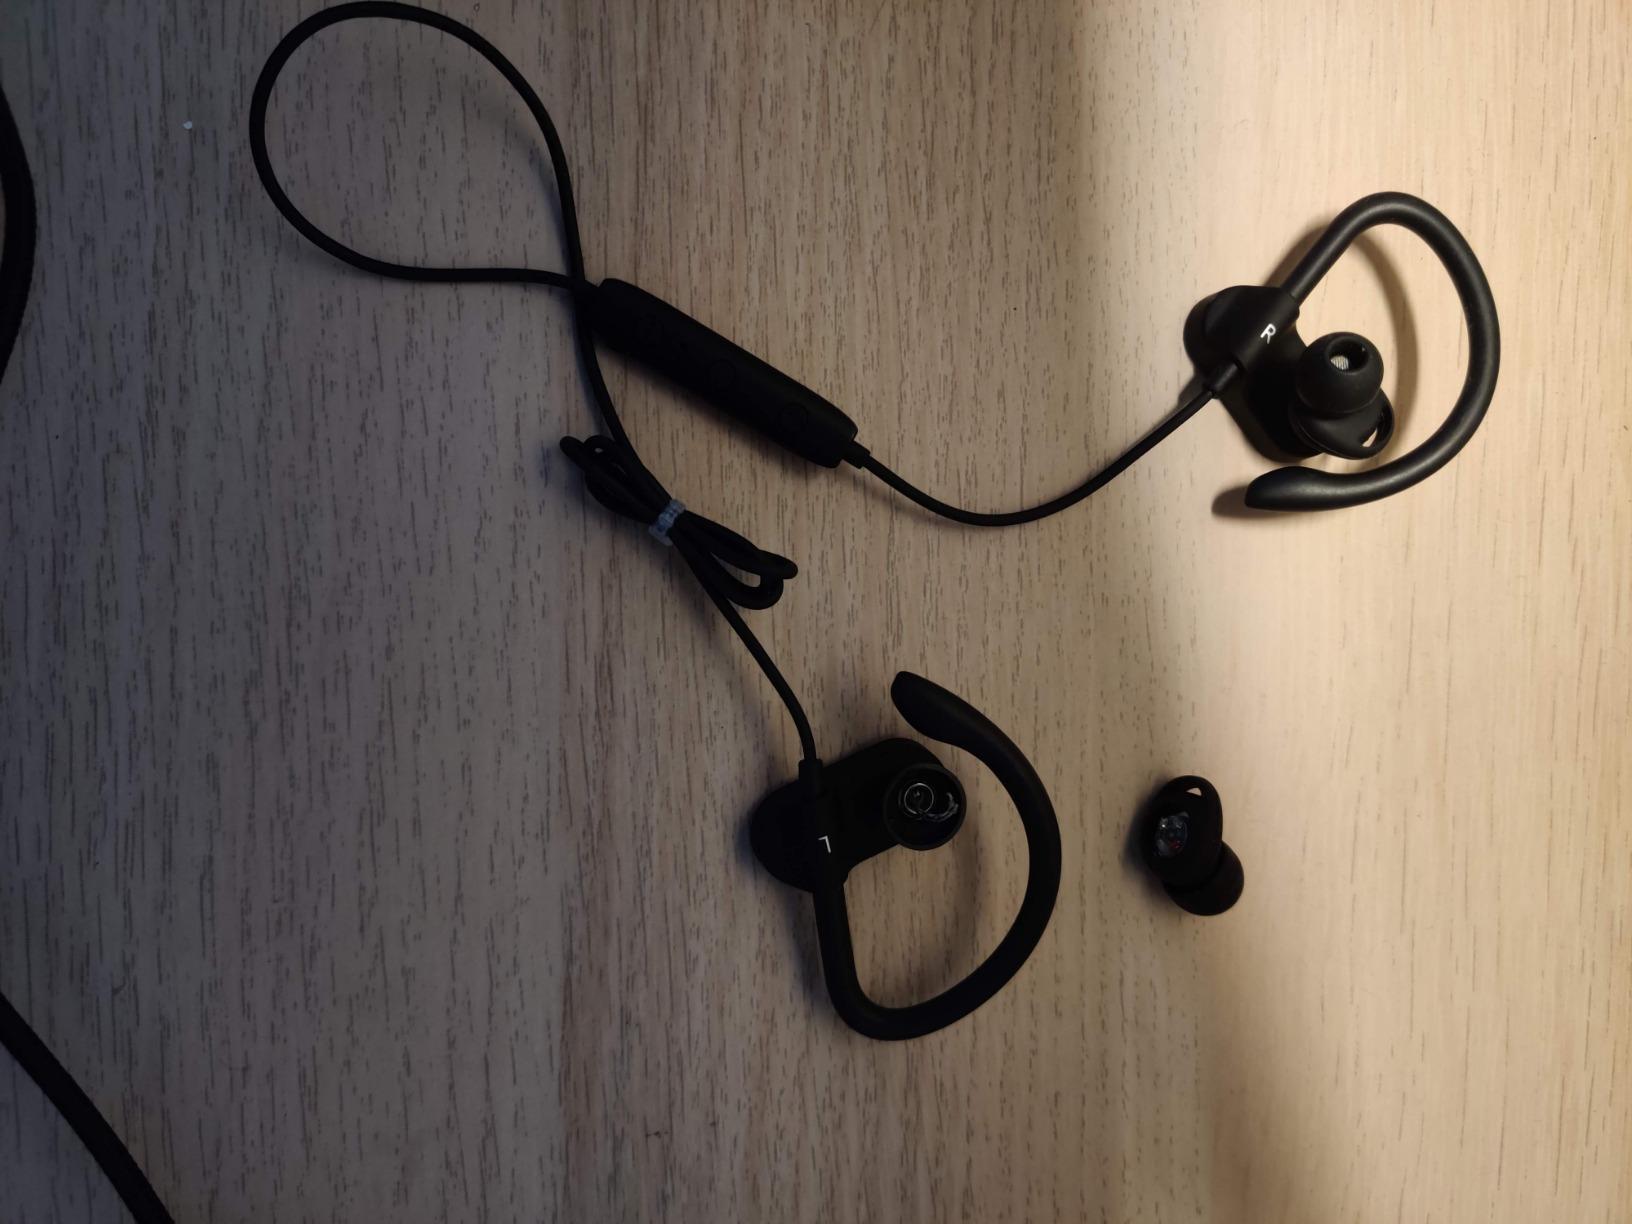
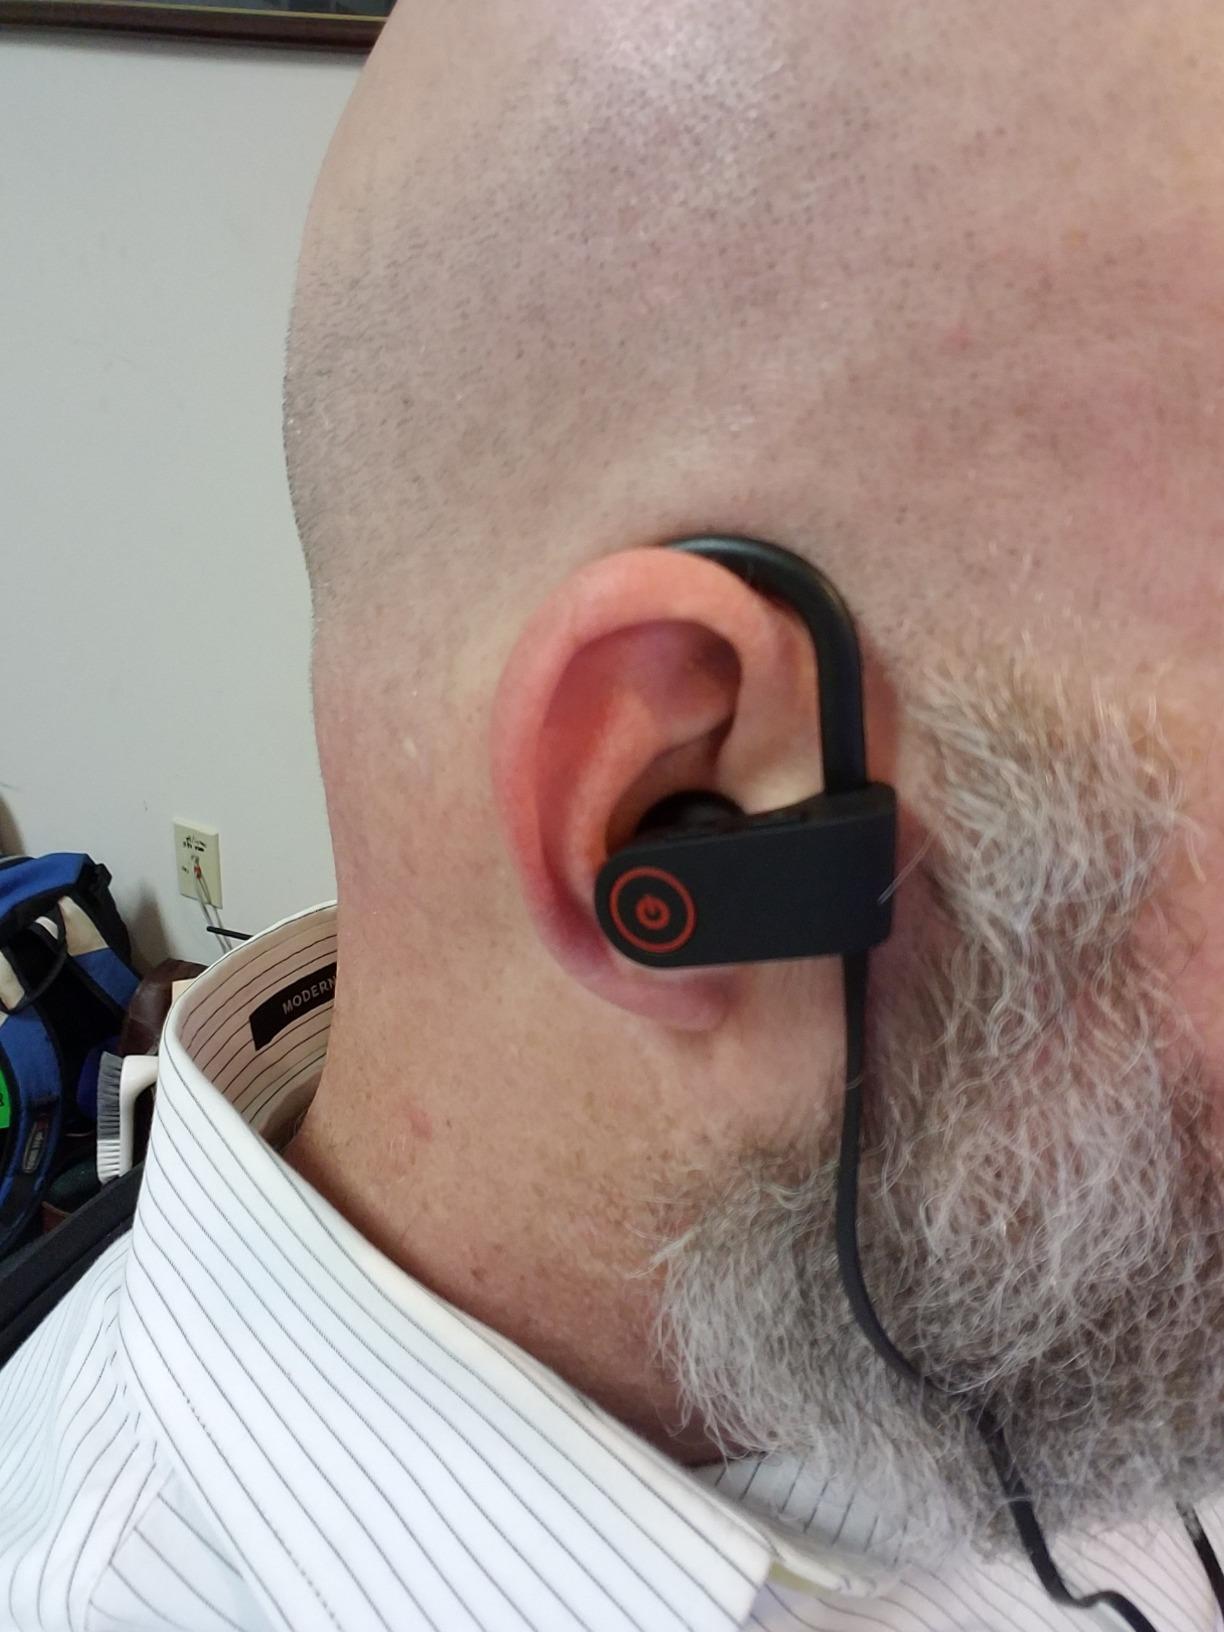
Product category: headphones
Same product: no